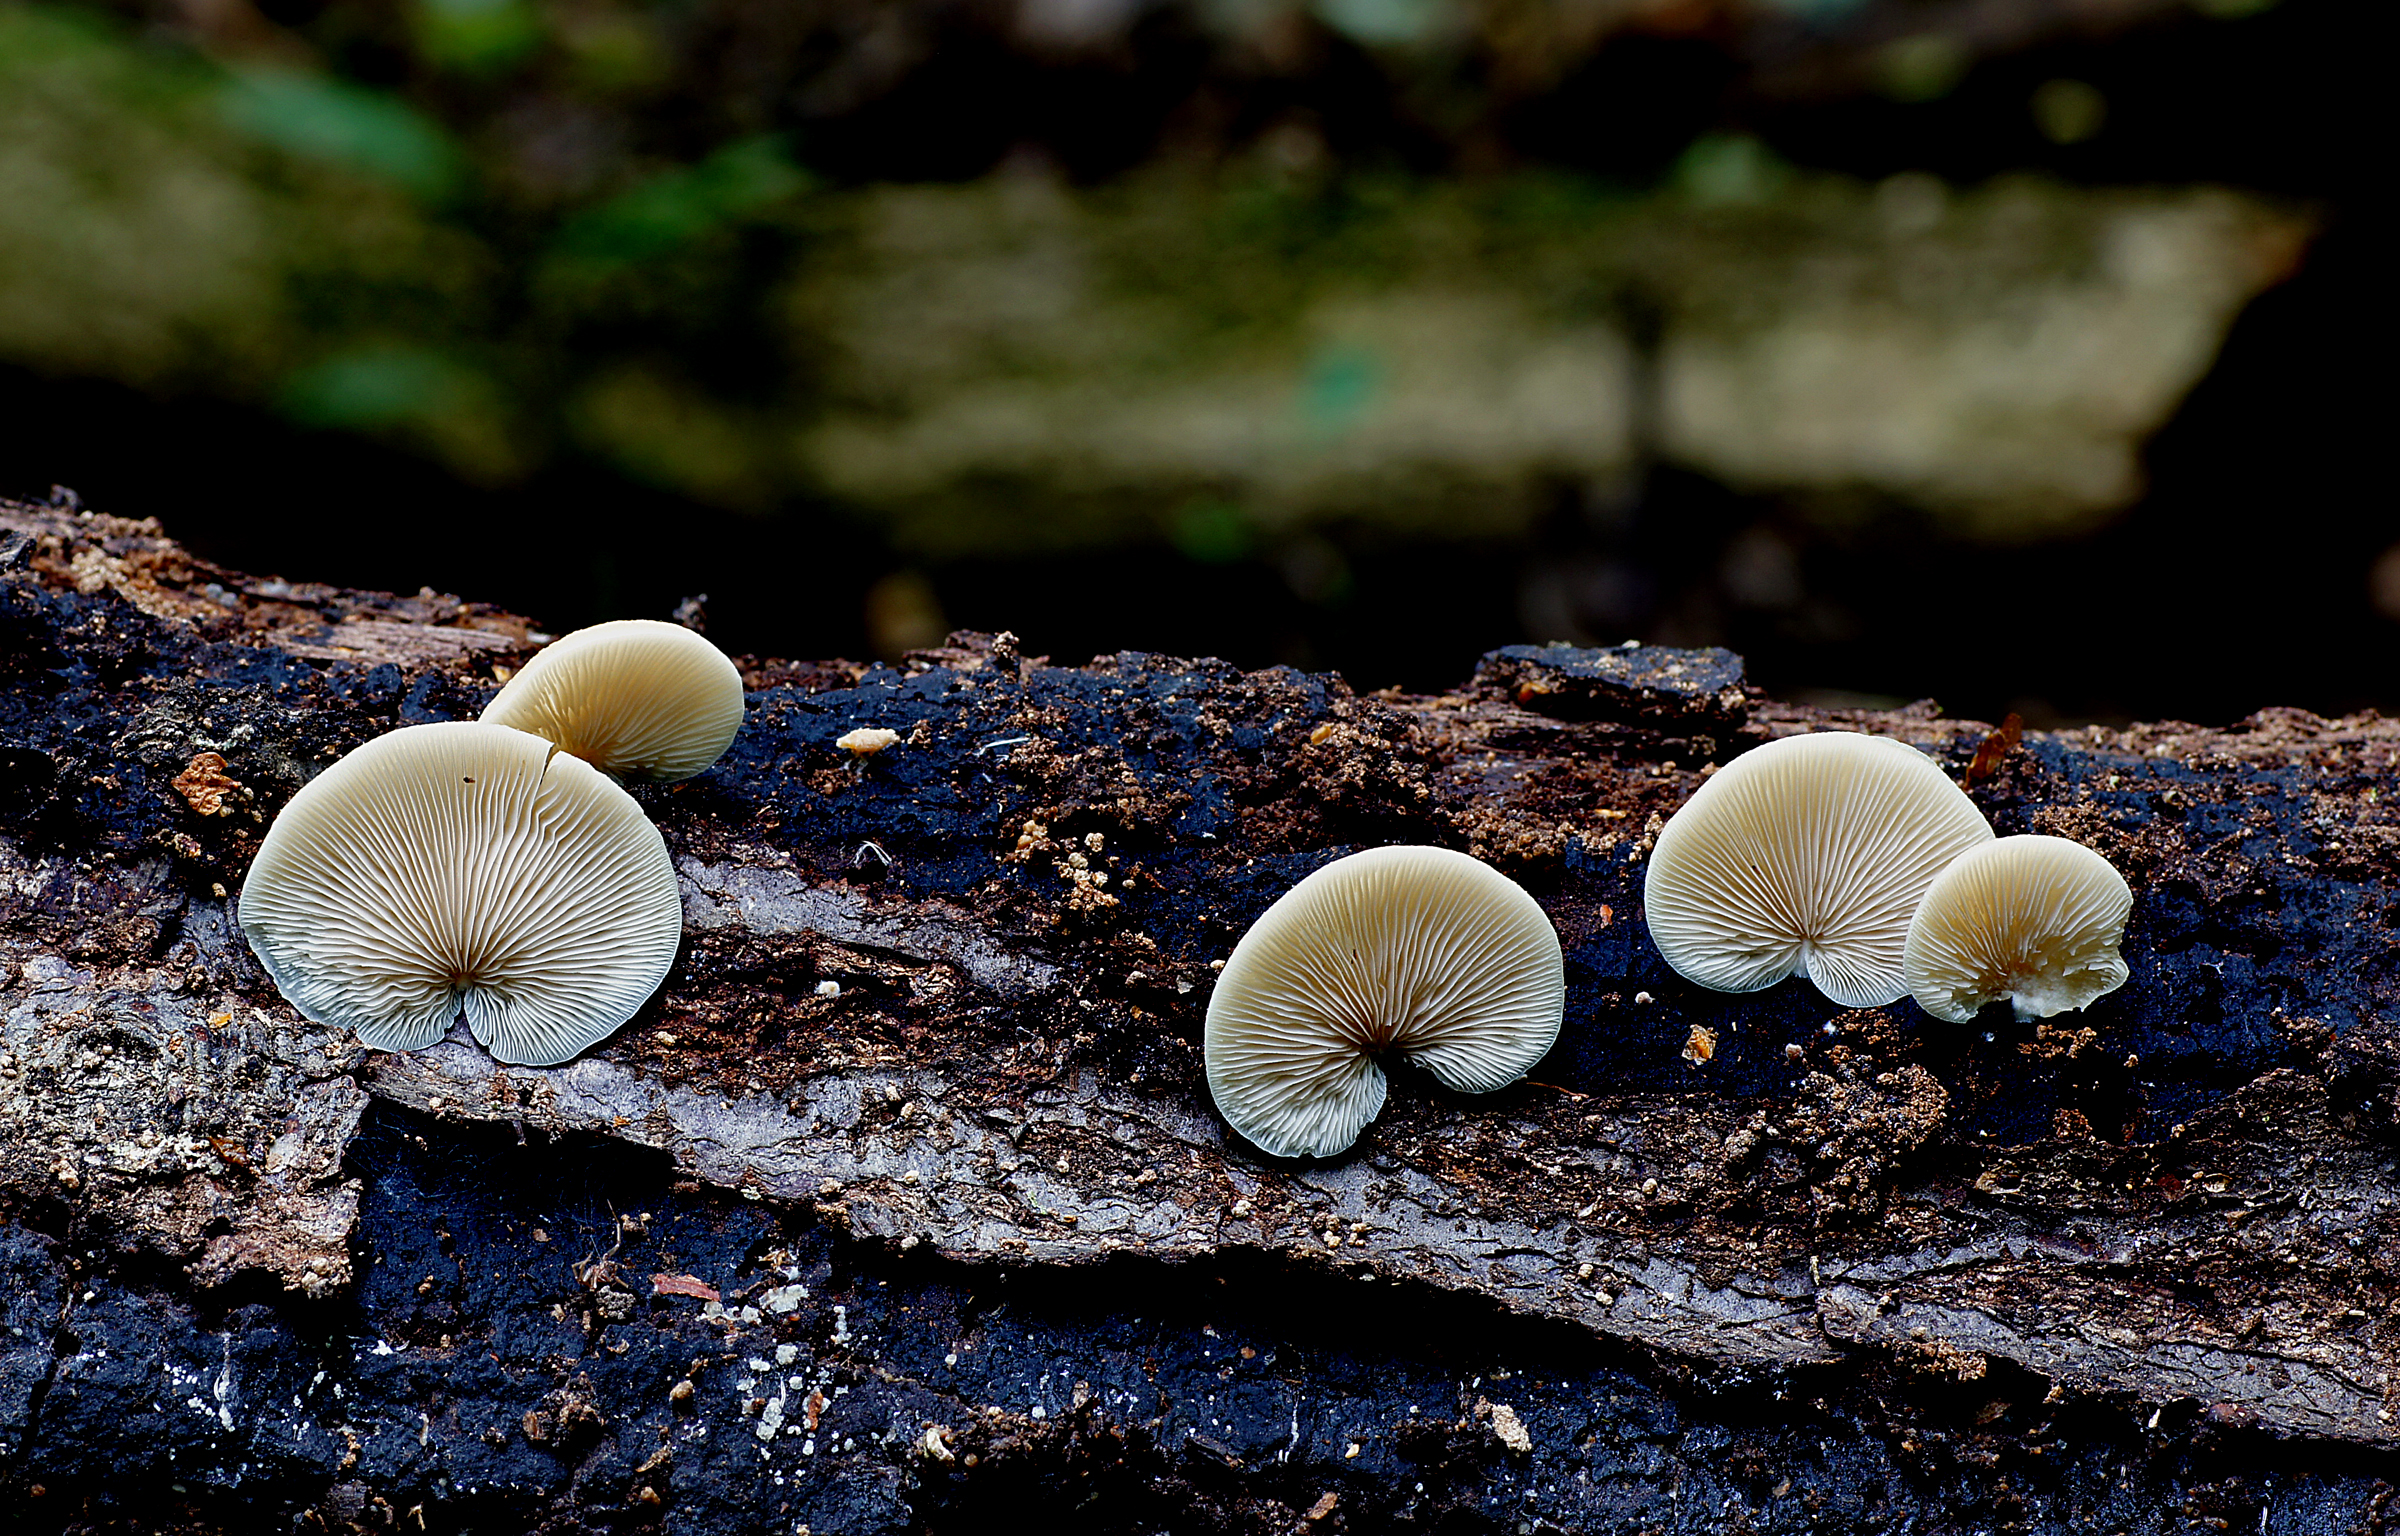
nature, wildlife, biology, autumn, soil, mushroom, flora, fauna, close up, fungus, fungi, mushrooms, sonyalpha, crepidotusversutus, agaricus, macro photography, oyster mushroom, edible mushroom, medicinal mushroom, marine biology, agaricomycetes, agaricaceae, champignon mushroom